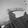
ASL letter: G